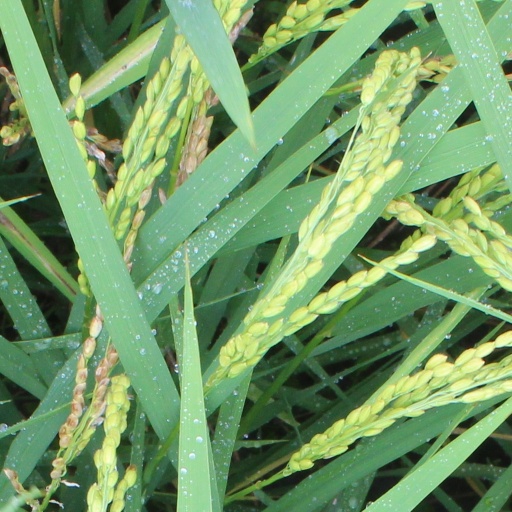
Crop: rice